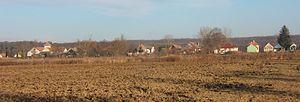
Somodor est un village et une commune du comitat de Somogy en Hongrie.